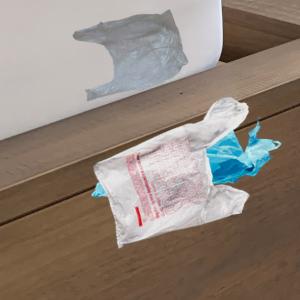
Label: plasticbags